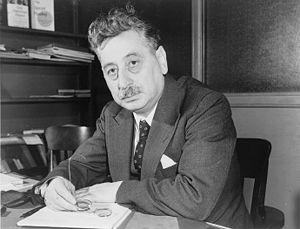
Sholem Asch ou Shalom Asch ou Shalom Ash est un écrivain et journaliste yiddish, né en Pologne dans une famille juive traditionnelle.